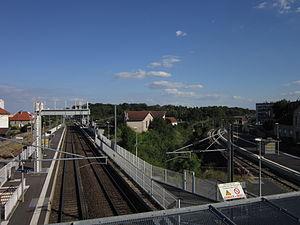
Bifurcation des voies en gare de Jarville-la-Malgrange en direction d'Epinal et de Strasbourg.
La gare de Jarville-la-Malgrange est une gare ferroviaire française des lignes, de Paris-Est à Strasbourg-Ville et de Jarville-la-Malgrange à Mirecourt. Elle est située sur le territoire de la commune de Jarville-la-Malgrange, banlieue de Nancy, dans le département de Meurthe-et-Moselle, en région Grand Est.